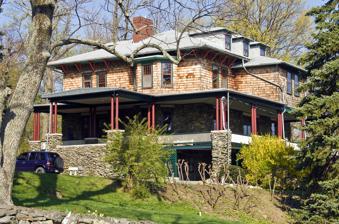
Building: Tipahato
Country: United States of America
Year built: 1906
Historic house in Maryland, United States United States historic place Tipahato U.S. National Register of Historic Places Show map of Maryland Show map of the United States Location 17130 Raven Rock Rd., Cascade, Maryland Coordinates 39°42′10.55″N 77°29′10.64″W / 39.7029306°N 77.4862889°W / 39.7029306; -77.4862889 Area 9.1 acres (3.7 ha) Built 1906 ( 1906 ) Architectural style Bungalow/craftsman, Italianate, American Foursquare NRHP reference No. 01000744 Added to NRHP July 19, 2001 Tipahato is a former summer residence in Cascade , Frederick County, Maryland that combines Italianate and bungalow design features, as well as Queen Anne and Colonial Revival design.  This very large house was built in 1906. Tipahato was listed on the National Register of Historic Places in 2001. References